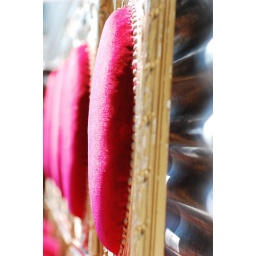
chairs against garage at las pulgas flea market in buenos aires